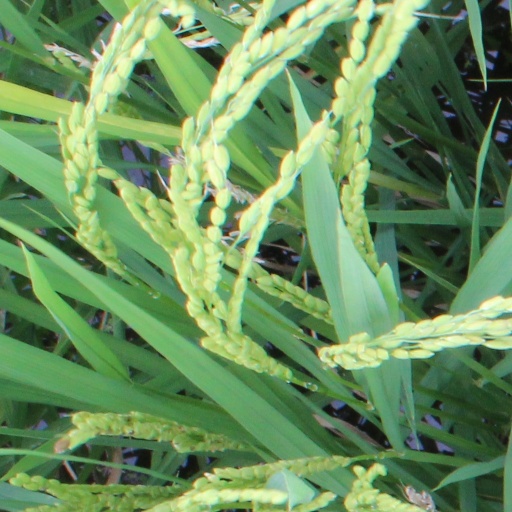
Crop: rice